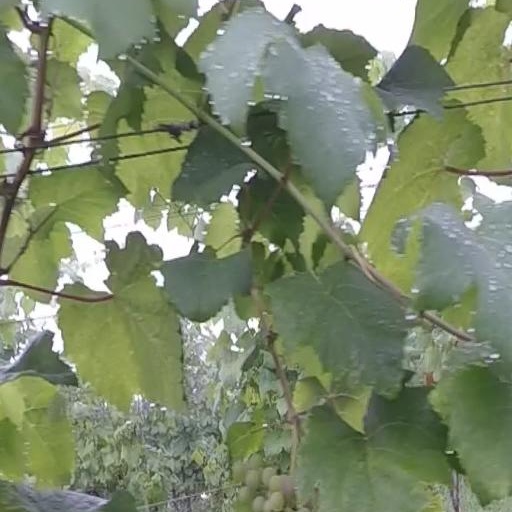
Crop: grape